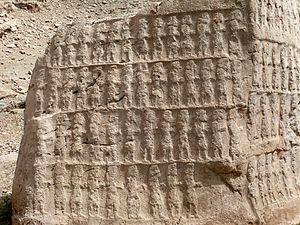
Lurere / Historie
Vestsiden af et elamittisk stenrelief med teksten "Kul-e Farah".
Lurerne er en del af de iranske folk, de er hjemmehørende i grænseområdet mellem Iran, Irak og samt områder i Oman. Lurerne er den demografiske fleste provinser Kohkiluyeh va Boyer Ahmad, Ilam, Lorestan, og Chaharmahal og Bakhtiari. Lurere repræsenterer også næsten halvdelen af Khuzestan befolkning og 30% af Bushehr. Der er også en betydelig bestand af irakiske lurere i de østlige og centrale dele af Irak, primært kendt som Feyli.